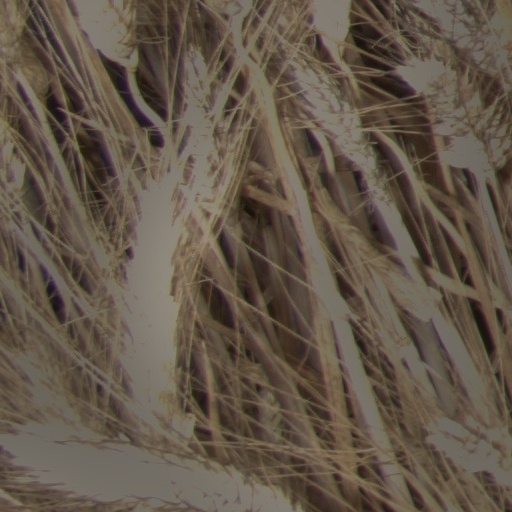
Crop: wheat